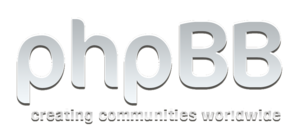
phpBB est un moteur de forum développé en PHP et s'appuyant sur une base de données externe. C'est un logiciel libre disponible sous la licence GNU GPL.